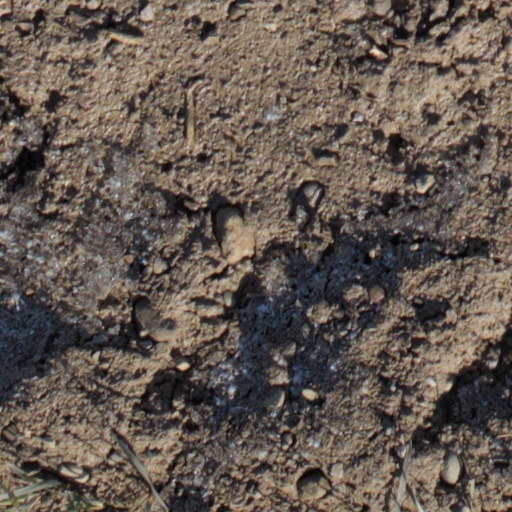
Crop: wheat